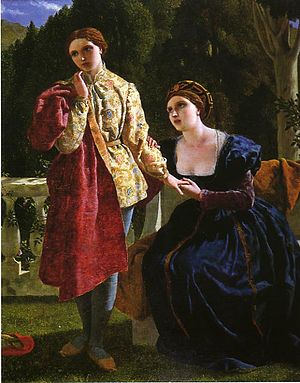
Helligtrekongersaften (skuespil)
Viola og Olivia, af Pickersgill.
Helligtrekongersaften er en komedie af William Shakespeare i 1600-1602 om Kærlighed. Stykket er sandsynligvis skrevet mellem 1600 og 1602 og den engelske titel ”Twelfth Night” er tolvte aften efter juledag, helligtrekonger, der var en maskerade, hvor tjenere klædte sig ud som deres herrer, mænd som kvinder osv.